Francesca Duranti

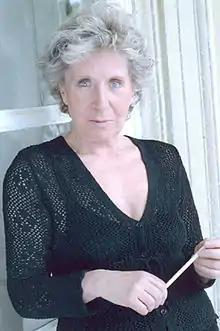
Francesca Duranti

She was born Francesca Rossi in Genoa and received a law degree from the University of Pisa. She married Enrico Magnini in 1956; they had one child and separated in 1960. She married Massimo Duranti, they had one child and divorced in 1976.